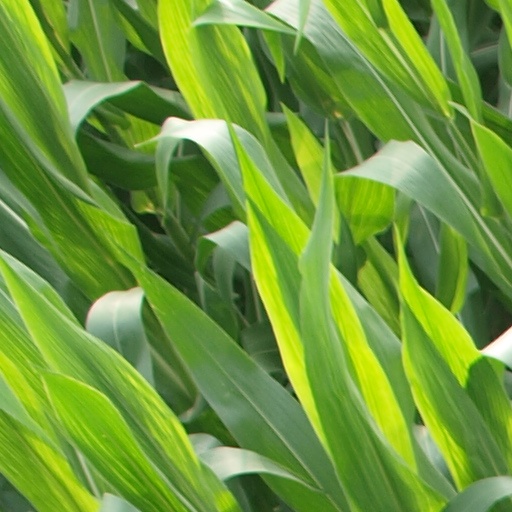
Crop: maize; corn